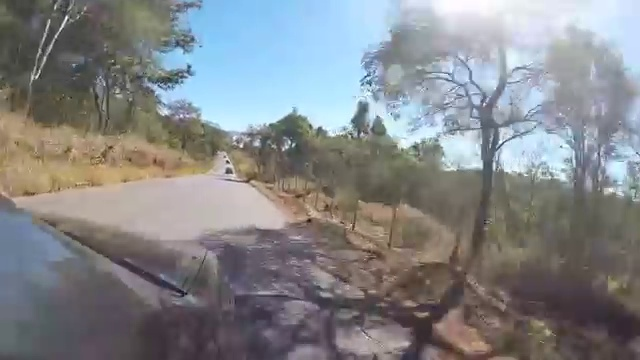
Fire: no
Smoke: no